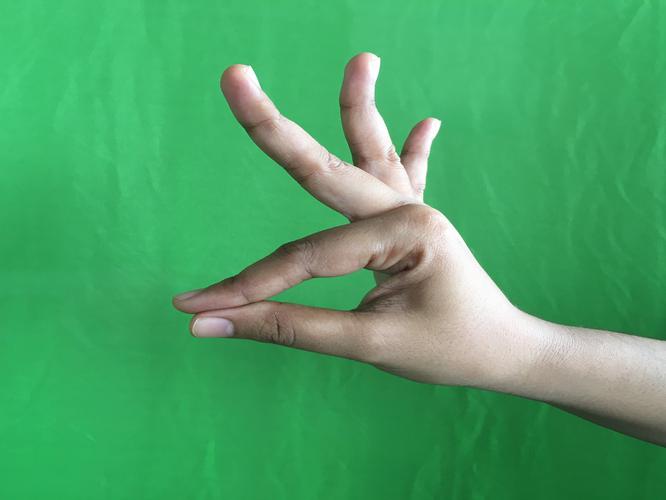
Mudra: Hamsasyam
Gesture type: single_hand